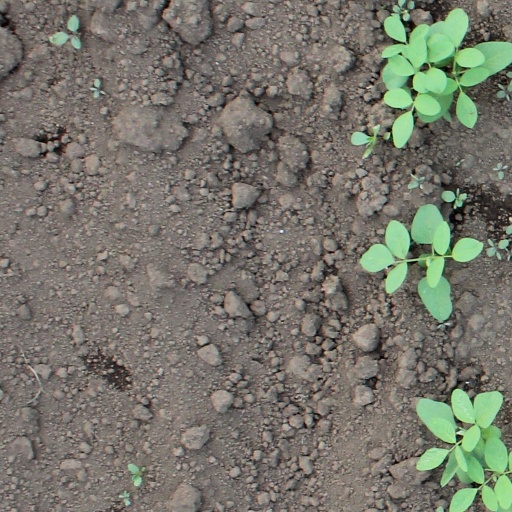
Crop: soybean